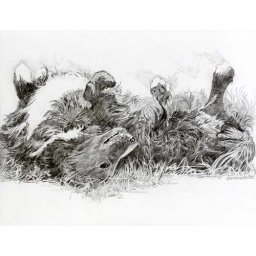
Graphic/pencil drawing of dog rolling in the grass